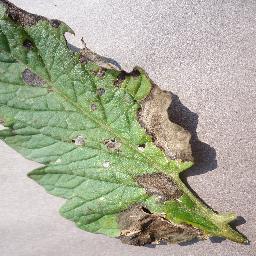
Label: Tomato___Late_blight